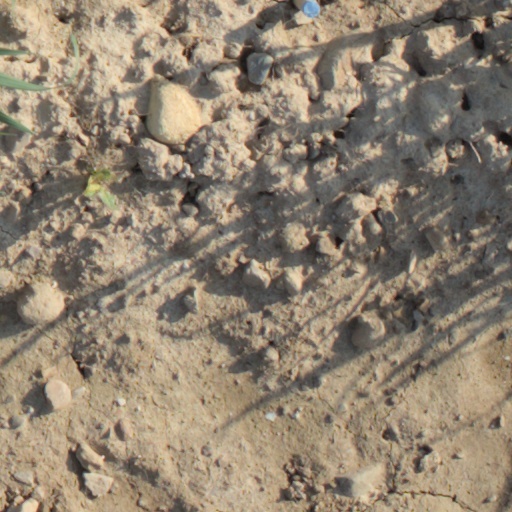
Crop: wheat